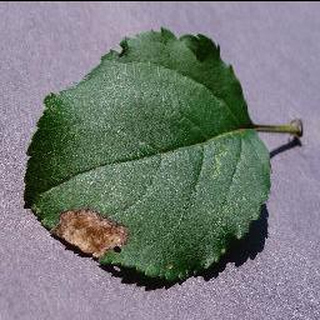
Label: apple_black_rot